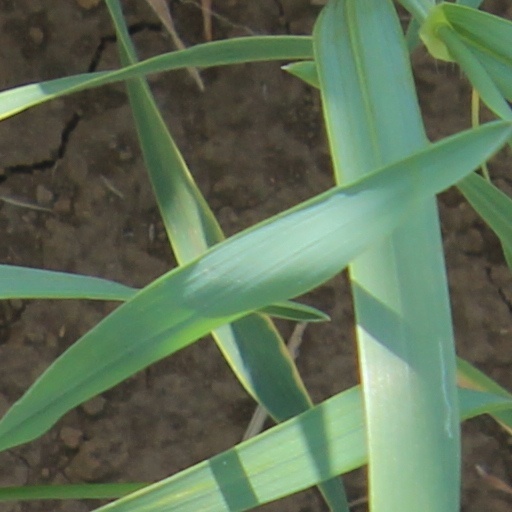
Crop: wheat